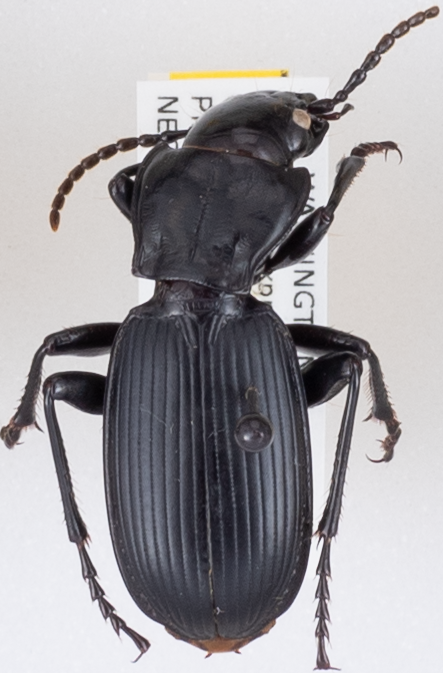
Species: Pterostichus lama
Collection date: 2020-08-18
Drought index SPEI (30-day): -1.34
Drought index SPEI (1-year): -0.8
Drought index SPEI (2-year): -2.09